Encyclopædia Britannica

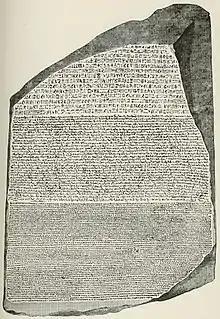
The early 19th-century editions of included influential, original research such as Thomas Young's article on Egypt, which included the translation of the hieroglyphs on the Rosetta Stone (pictured).

Past owners have included, in chronological order, the Edinburgh, Scotland-based printers Colin Macfarquhar and Andrew Bell, Scottish bookseller Archibald Constable, Scottish publisher A & C Black, Horace Everett Hooper, Sears Roebuck, William Benton, and Jacqui Safra, a Swiss billionaire of New York.